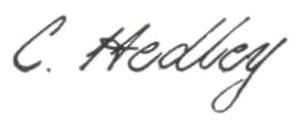
Charles Hedley est un conchyliologiste britannique, né le 27 février 1862 à Masham et mort le 14 septembre 1926 à Sydney.